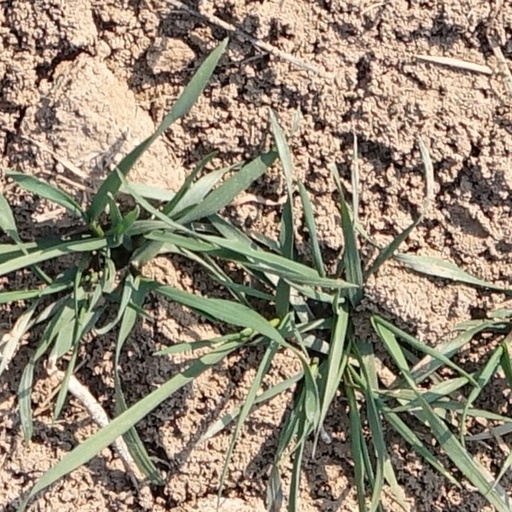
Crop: wheat